Great Smoky Mountains

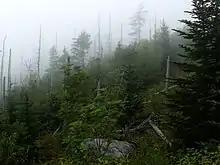
Spruce fir stand near the summit of Kuwohi

The Southern Appalachian spruce–fir forest—also called the "boreal" or "Canadian" forest—is a relic of the ice ages, when mean annual temperatures in the Smokies were too cold to support a hardwood forest. While the rise in temperatures between 12,500 and 6,000 years ago allowed the hardwoods to return, the spruce-fir forest has managed to survive on the harsh mountain tops, typically above . About of the spruce-fir forest are old-growth.